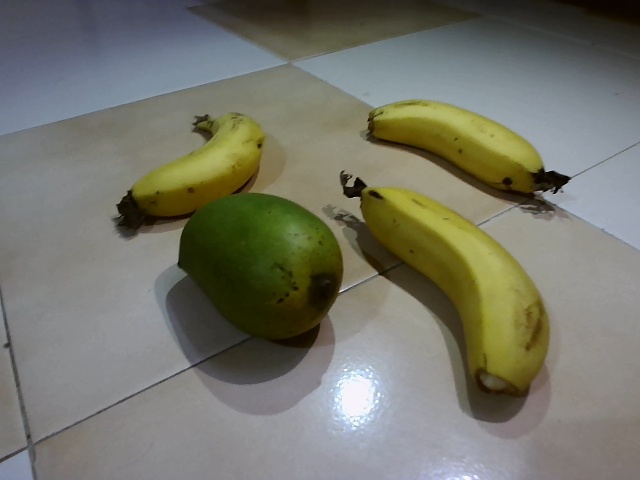
Label: Ripe_Banana